Aligoté

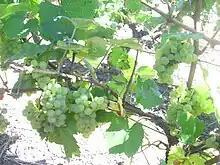

Aligoté is a white grape used to make dry white wines, especially in the Burgundy region of France where it was first recorded in the 18th century. Since it is tolerant to cold, this variety is also cultivated in Eastern European countries. In 2004, it was the 22nd most planted vine variety in the world at 45,000 hectares (110,000 acres).